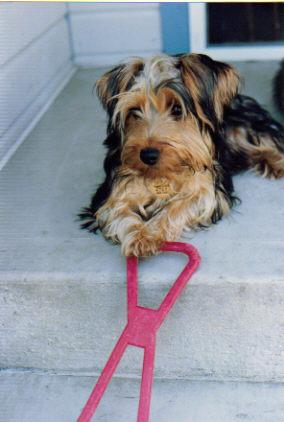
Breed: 231-n000081-silky_terrier